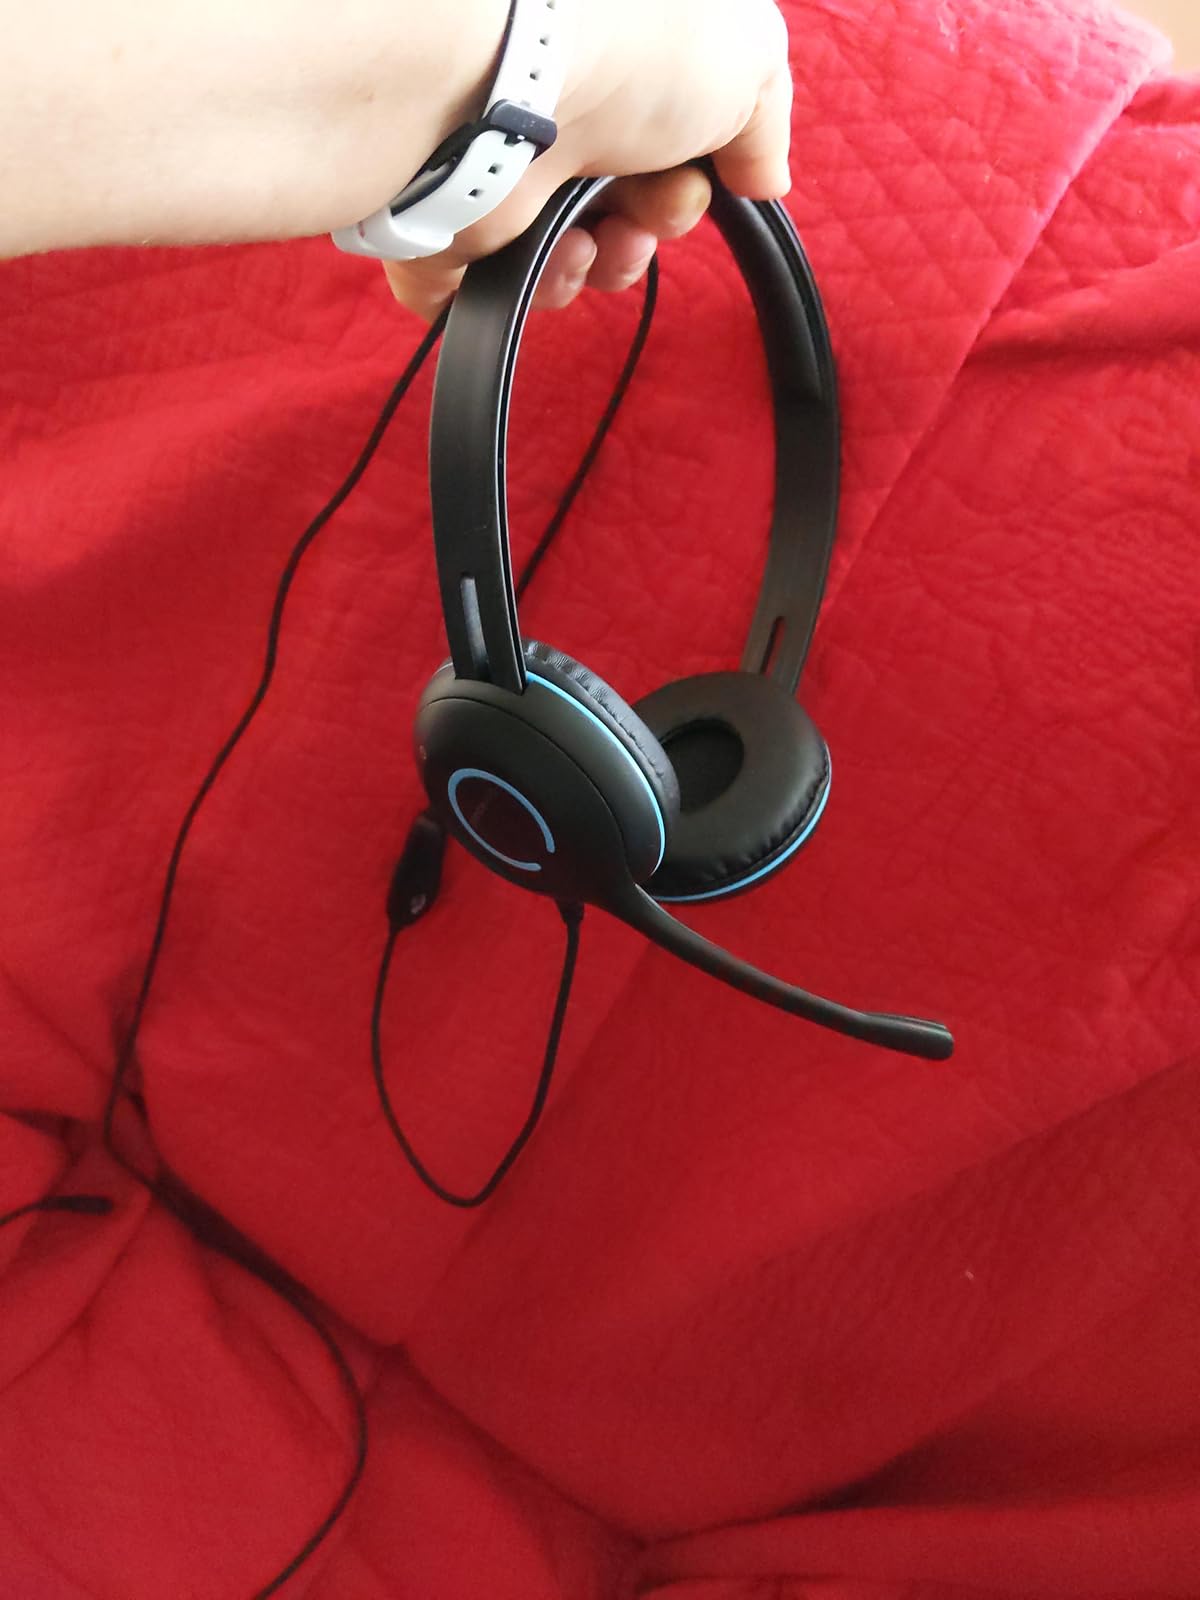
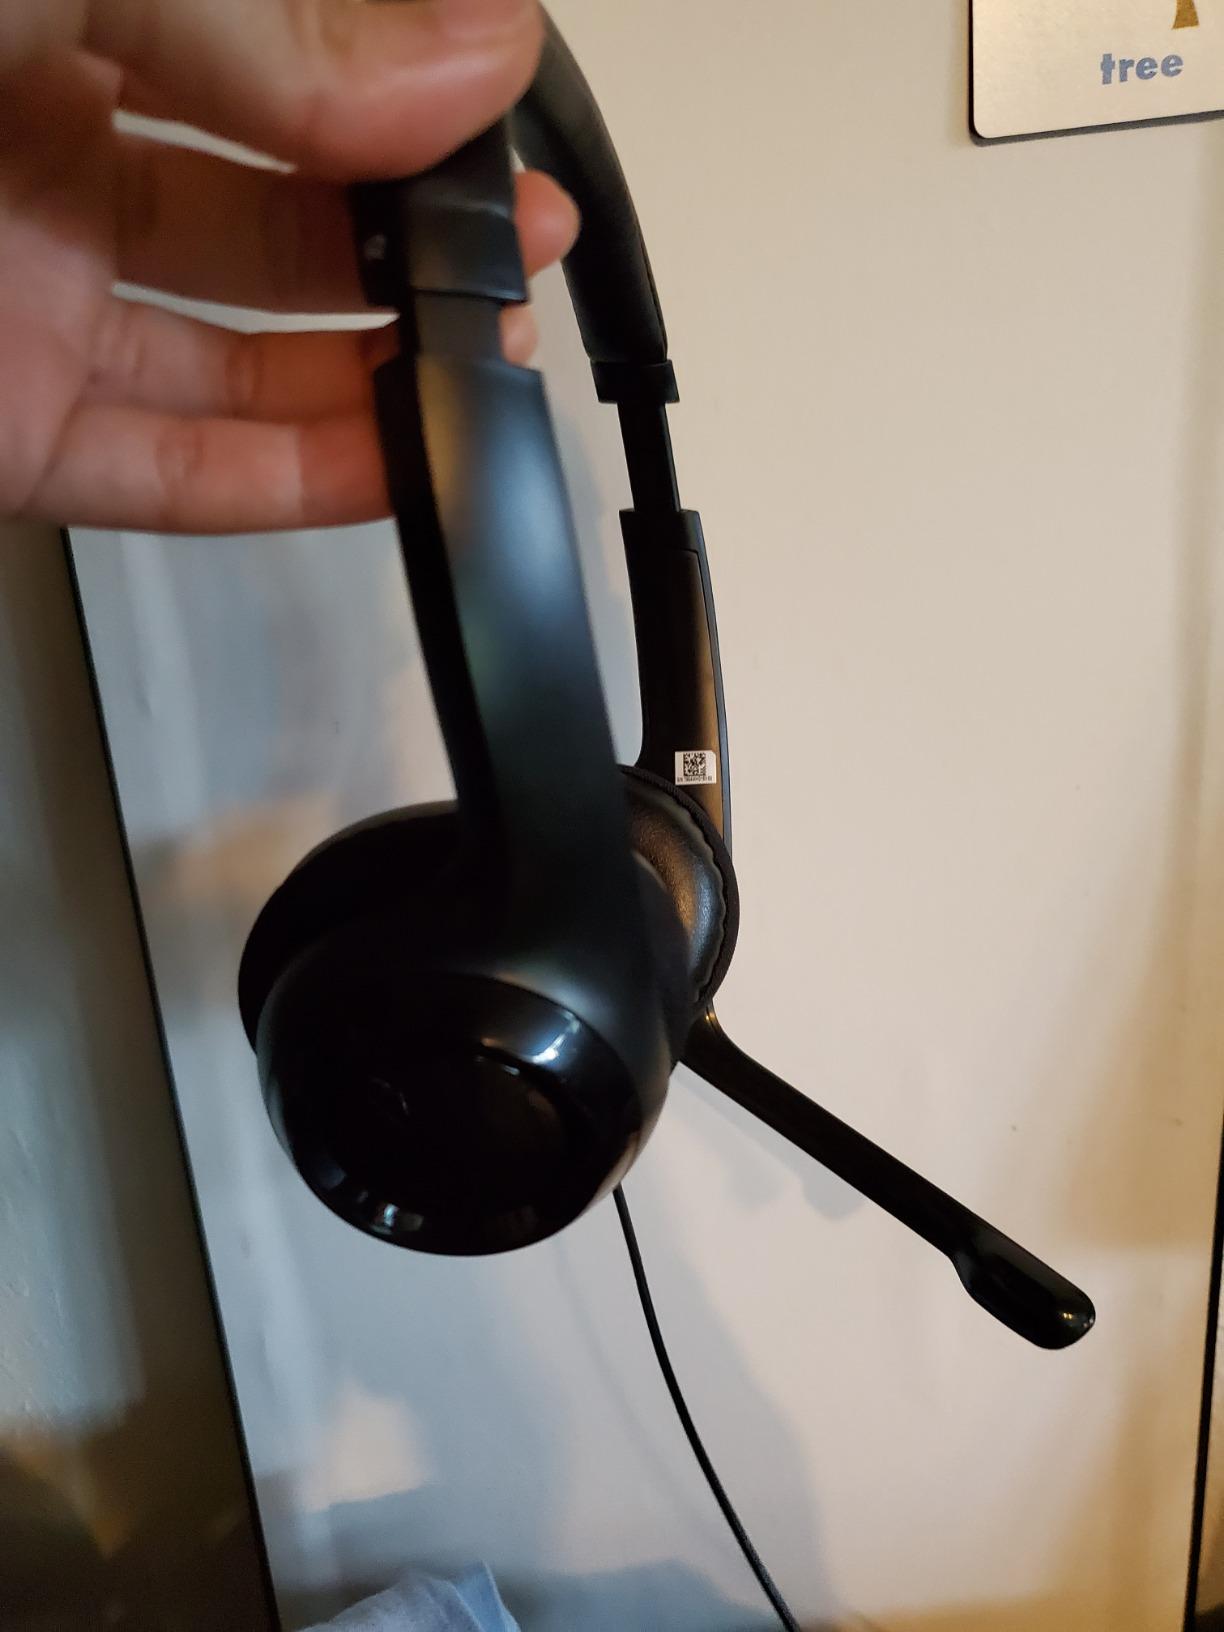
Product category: headphones
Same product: no